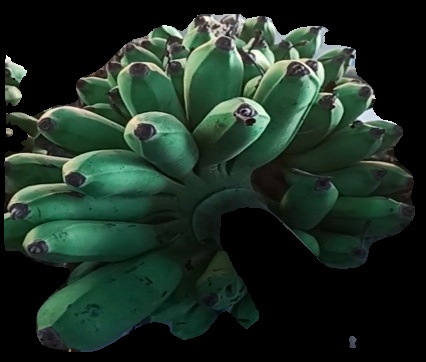
Variety: rasbale
Grade: grade2